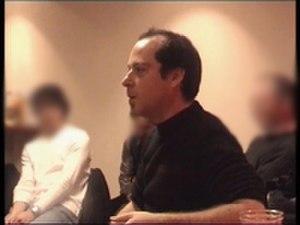
Arthur Nauzyciel en entretien avec des étudiants.
Jan Karski (mon nom est une fiction) est une pièce de théâtre créée en 2011 par Arthur Nauzyciel d'après le roman Jan Karski de Yannick Haenel. Présenté pour la première fois au festival d'Avignon, ce spectacle s'inspire de la vie du résistant polonais Jan Karski et de sa difficulté à sensibiliser les Alliés au sort des Juifs pendant la Seconde Guerre mondiale. La qualité de cette pièce lui a valu de recevoir le prix Georges-Lerminier du Syndicat de la critique pour la saison 2011-2012.